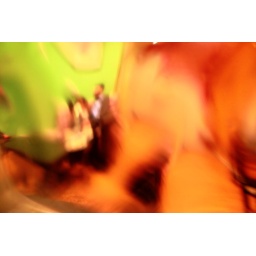
Cafe L'aube through the looking glass. Father and daughter eating crepes on the pink couch against a chartreuse wall.